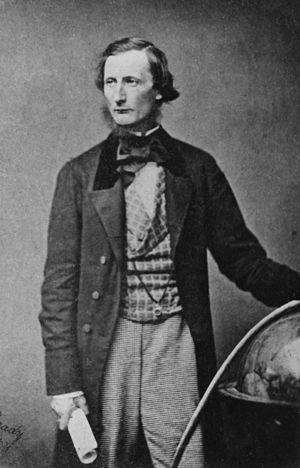
Cyrus West Field est un homme d'affaires et financier américain qui posa le premier câble télégraphique transatlantique en 1858.